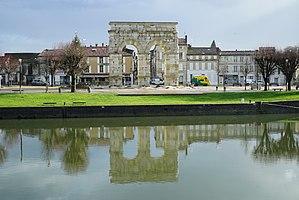
l'arc de Germanicus se reflétant dans la charente.
L'arc de Germanicus est un arc de l'Antiquité romaine érigé à Saintes en l'an 18 ou 19 pour l'empereur Tibère, son fils Drusus et son neveu et fils adoptif Germanicus. L'arc de Germanicus fait l’objet d’un classement au titre des monuments historiques par arrêté du 5 juillet 1905.